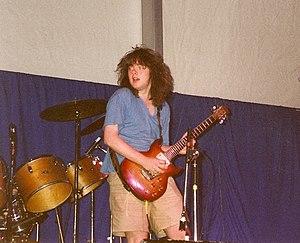
Troy Donockley est un joueur anglais de uilleann pipes né le 30 mai 1964 à Workington. Après avoir entre autres collaboré avec le groupe de metal symphonique finlandais Nightwish pour certains de leurs albums, il en devient finalement membre permanent en octobre 2013.